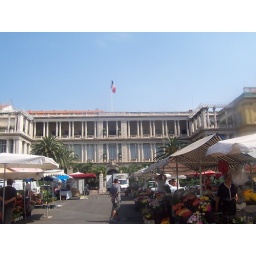
some cool building by the market place